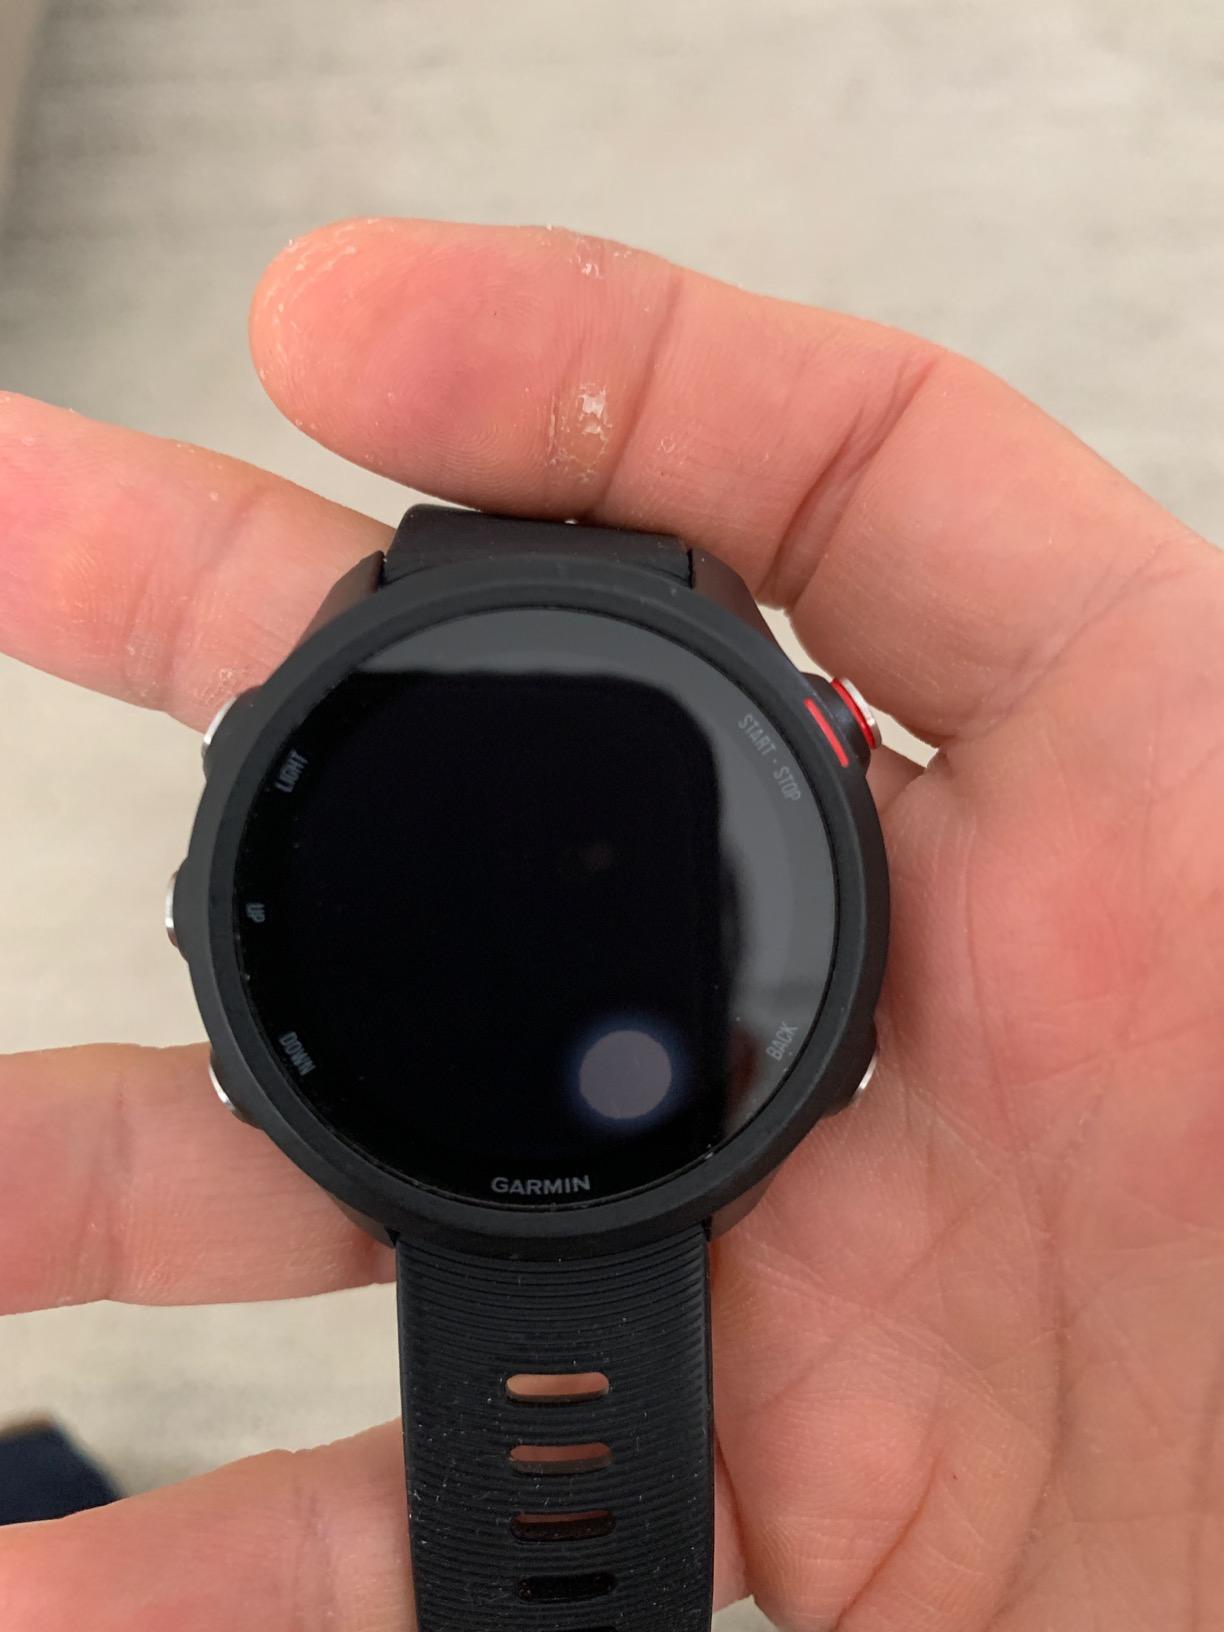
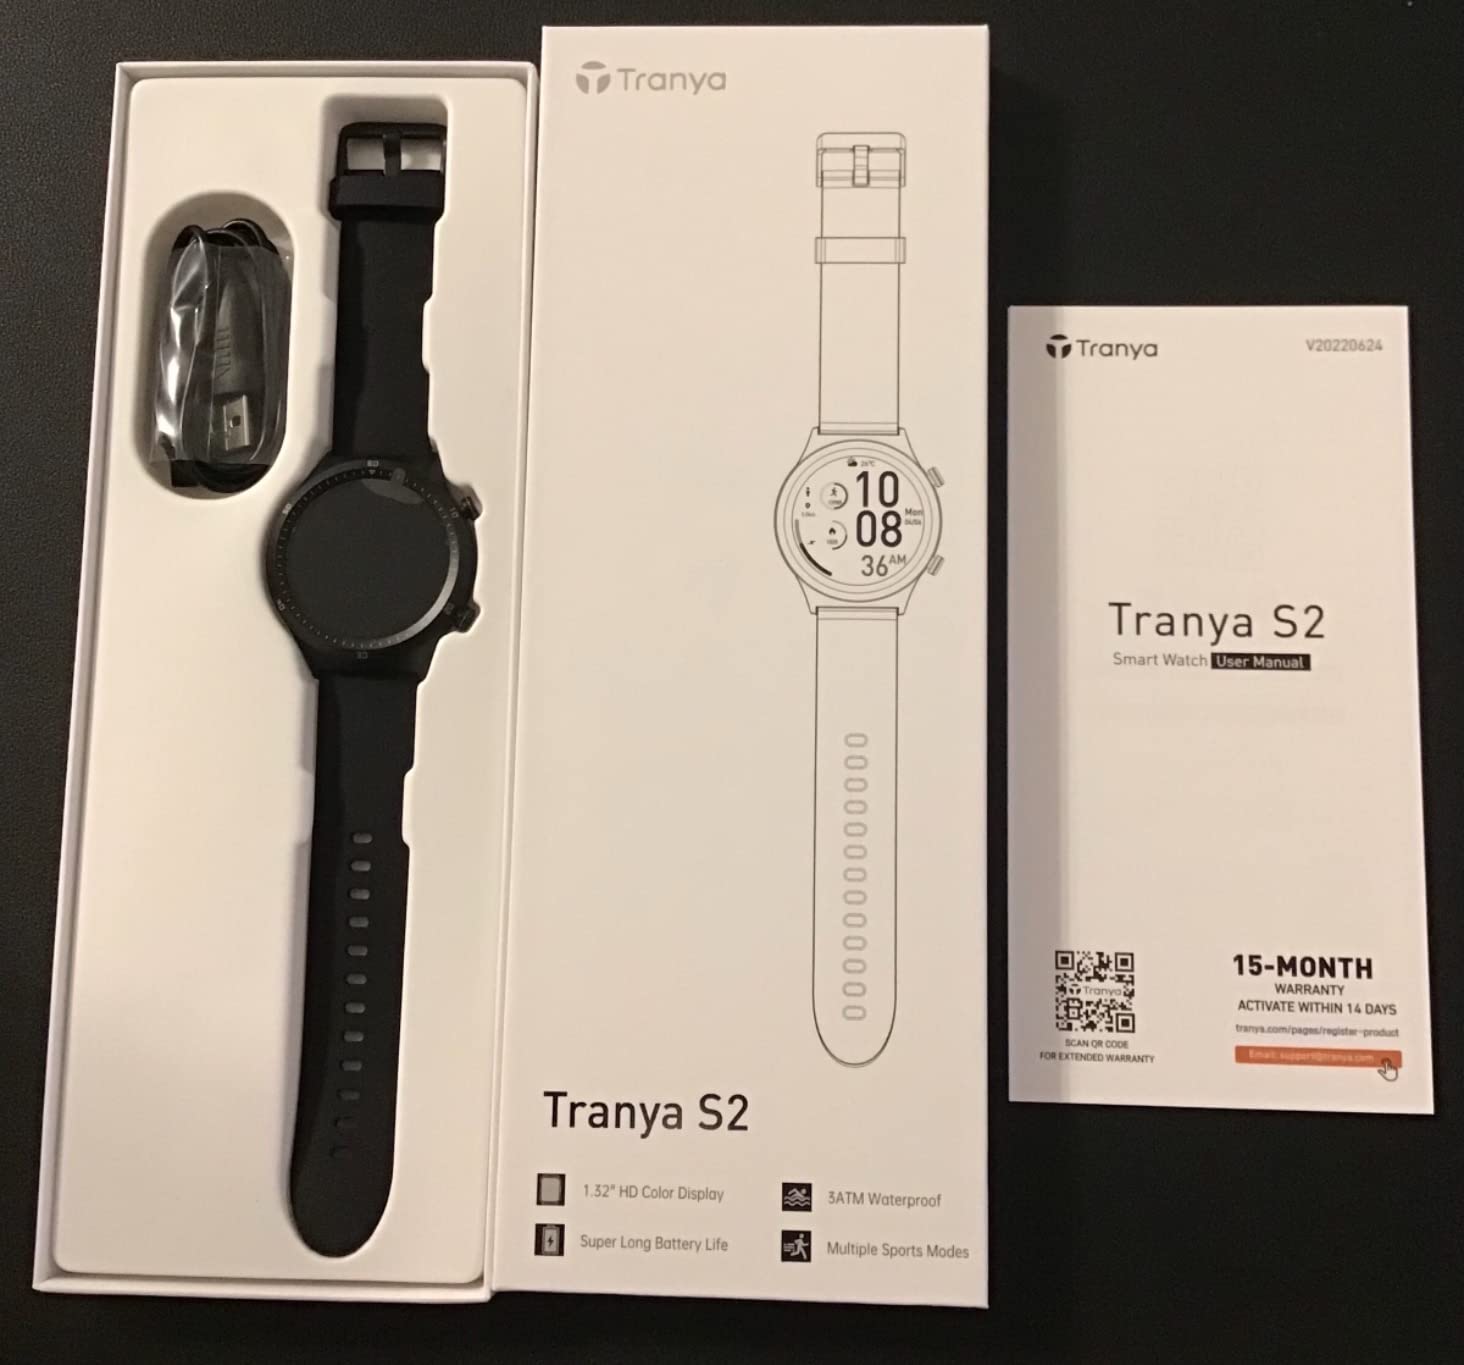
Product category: smartwatch
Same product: no